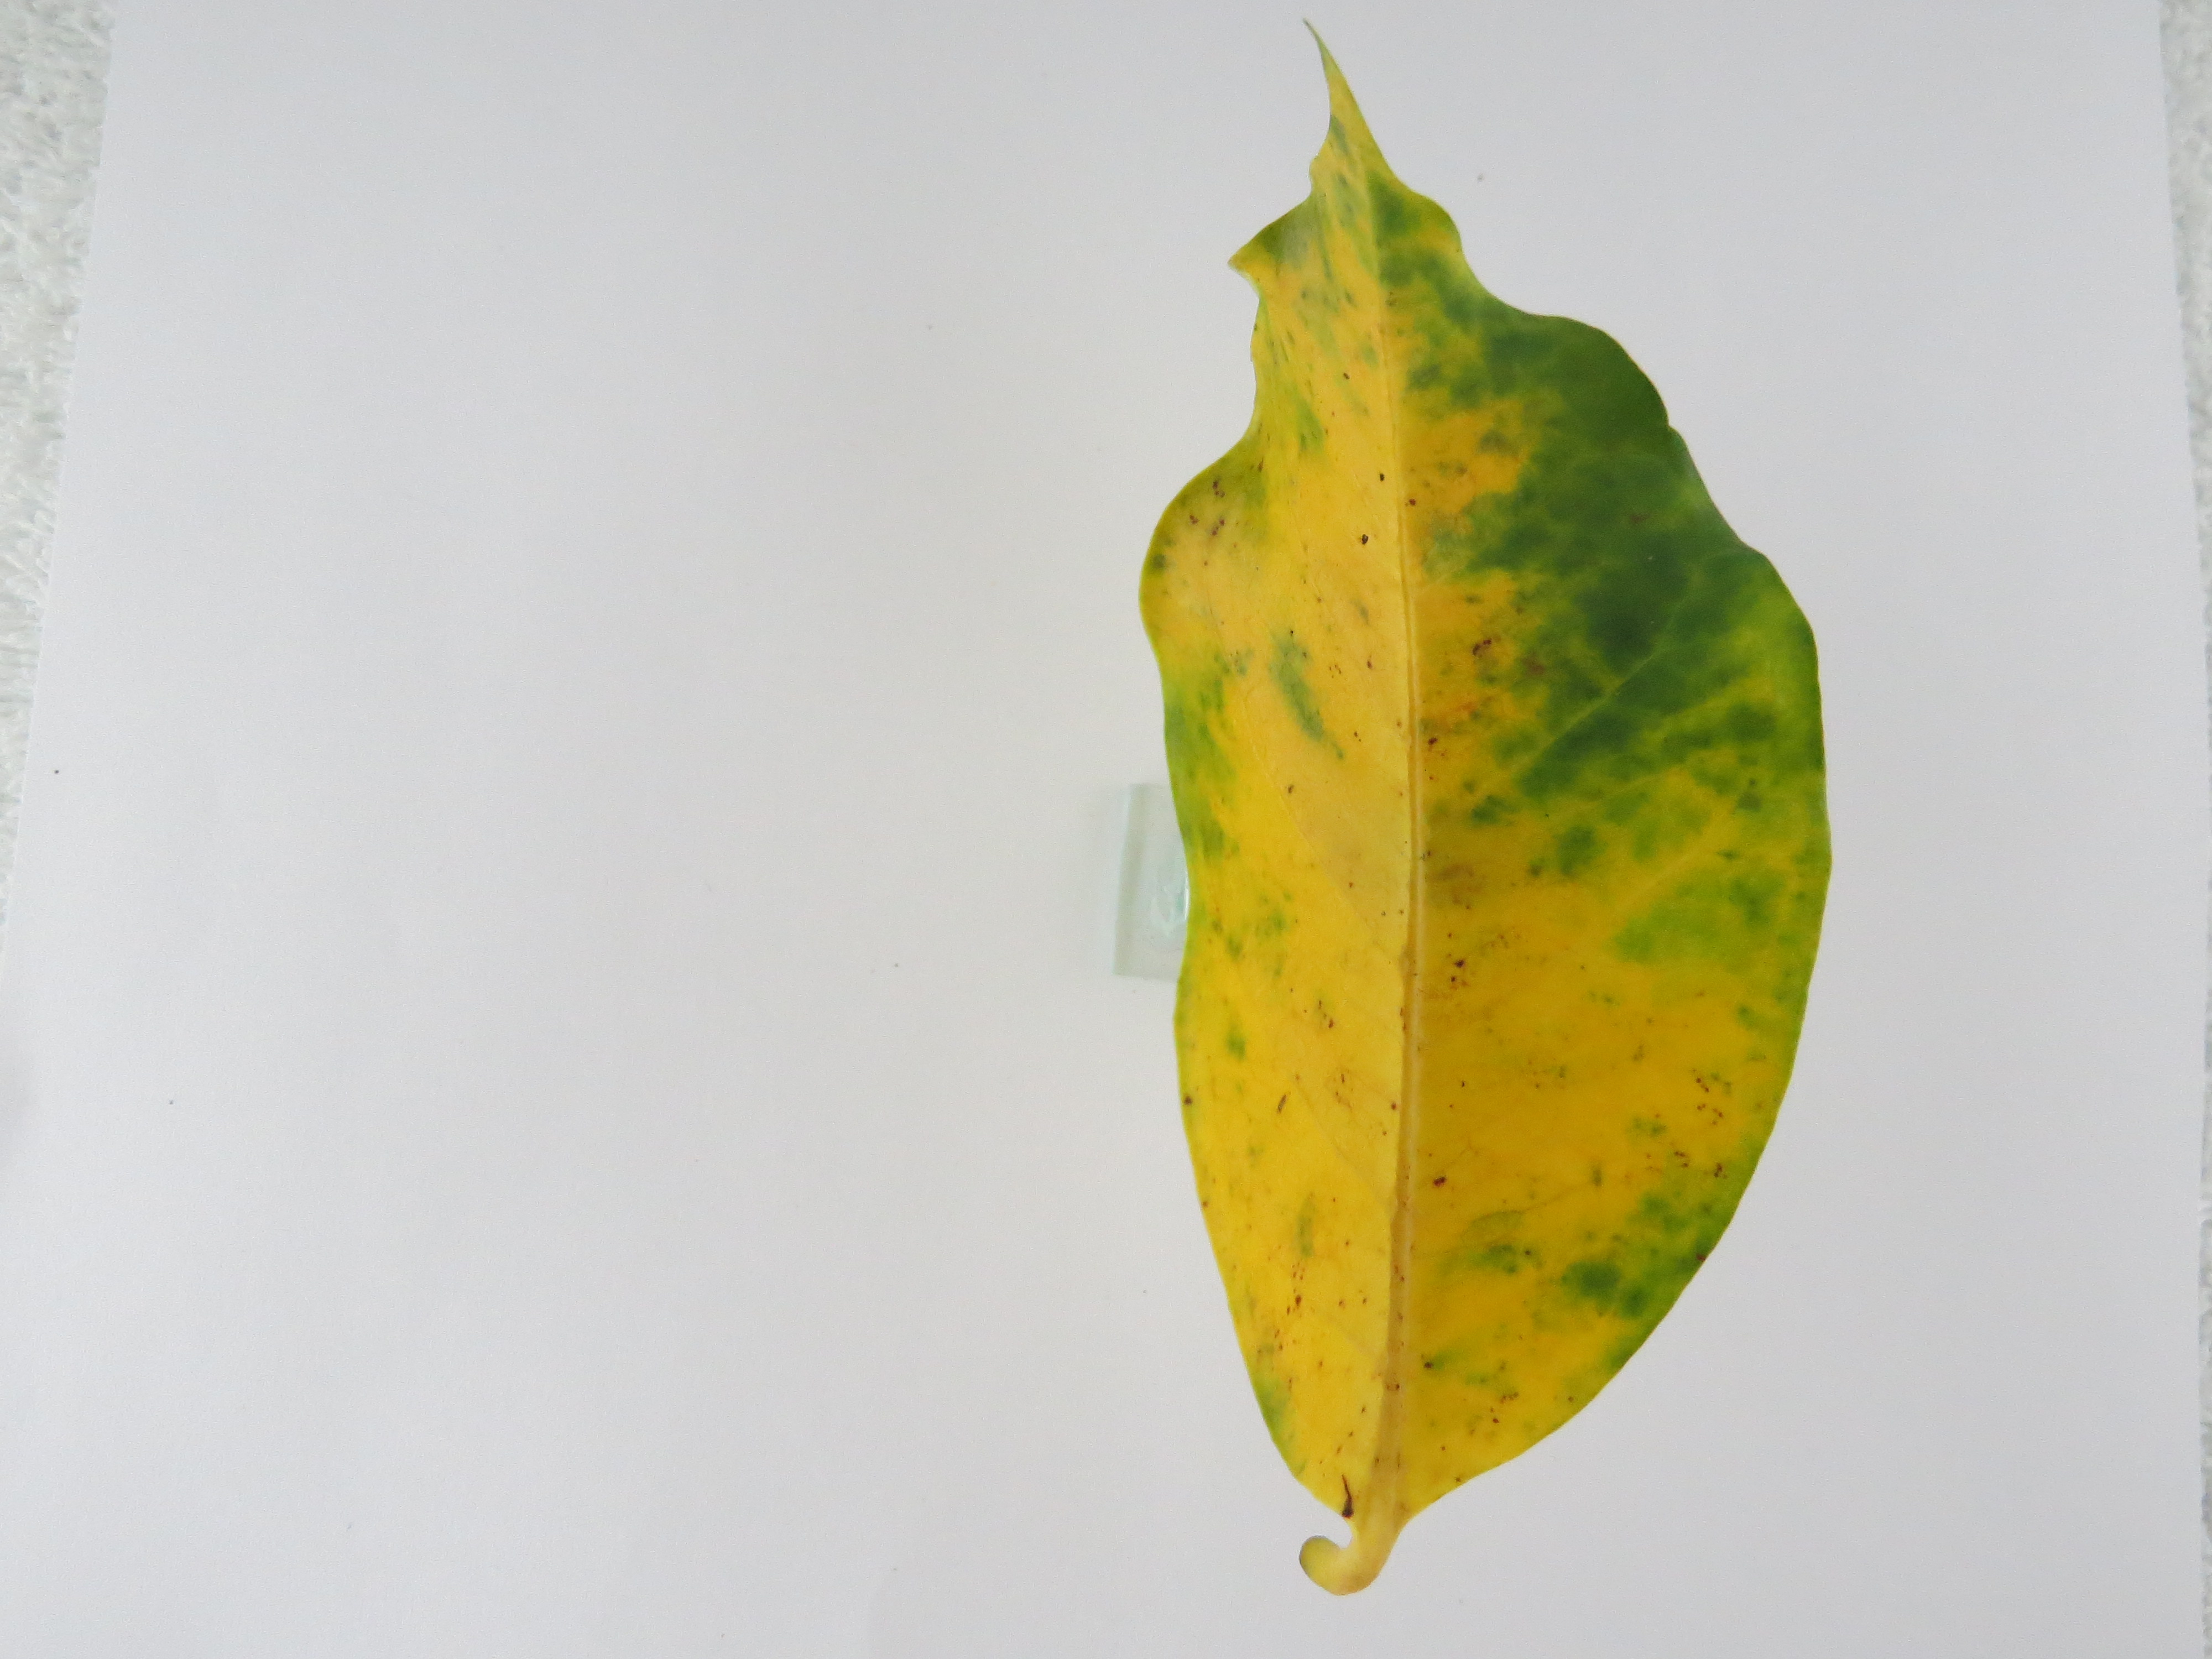
Label: nitrogen-N